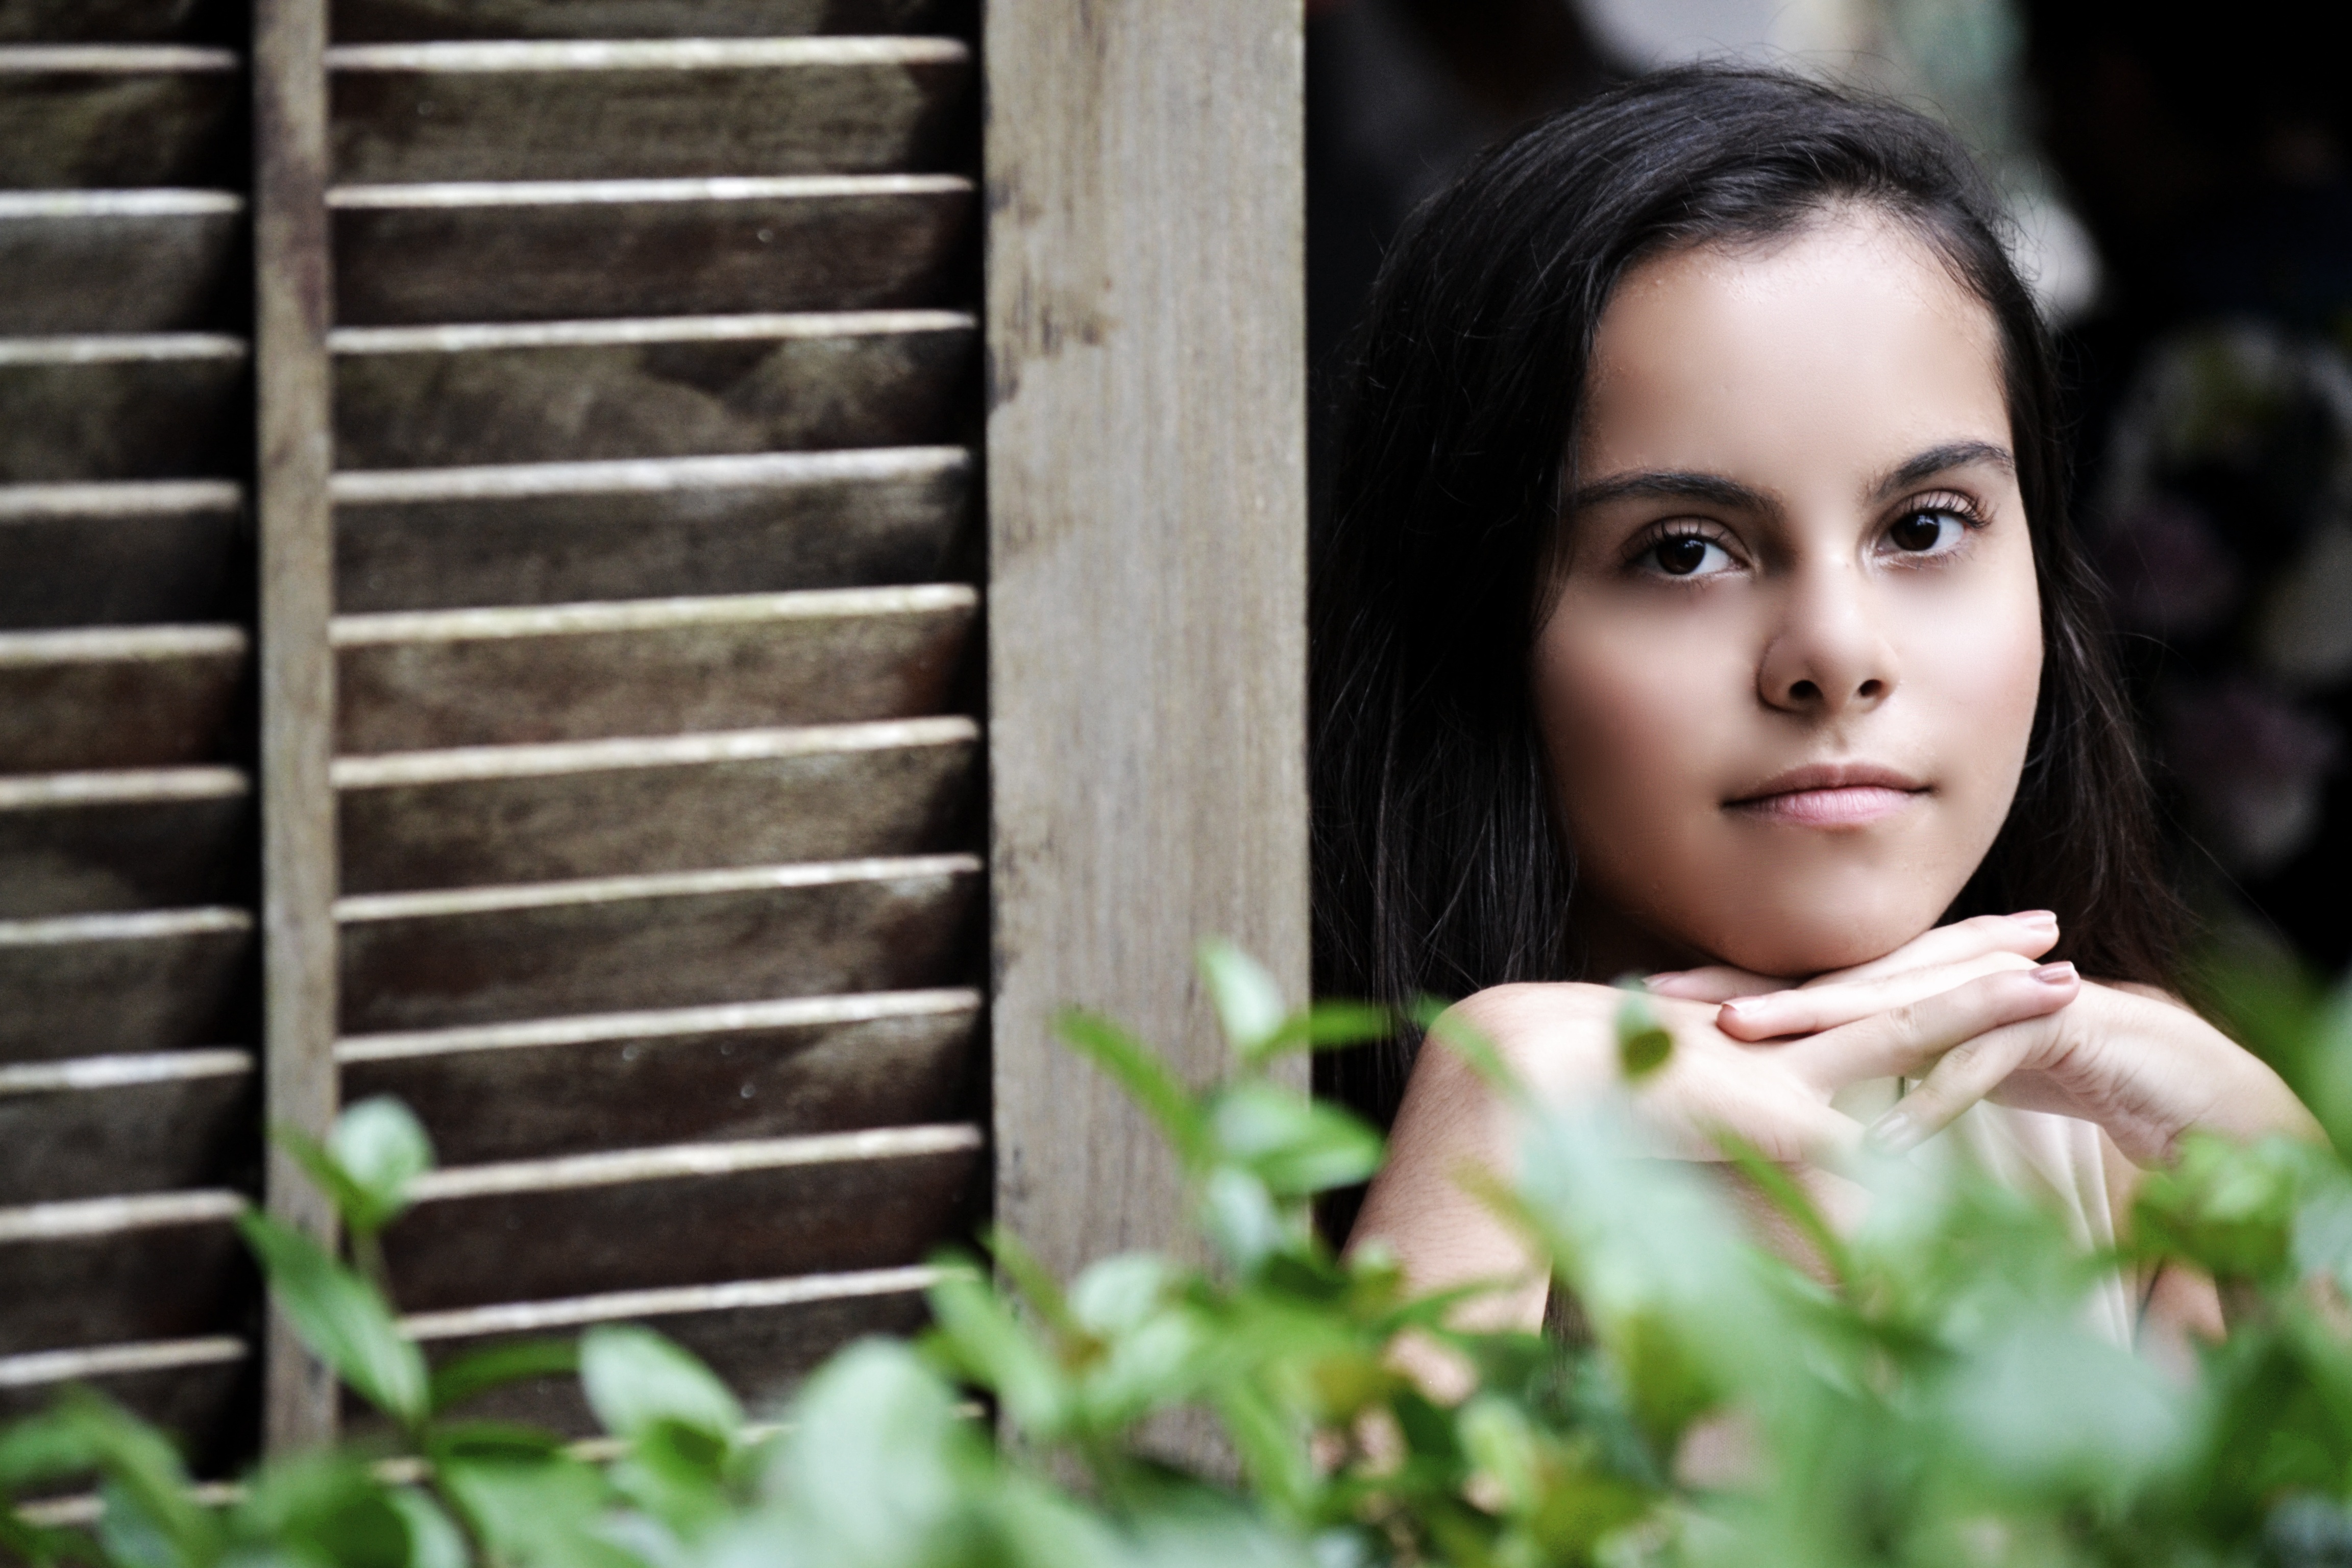
person, girl, woman, photography, flower, window, looking, female, brunette, portrait, model, young, green, youth, child, fashion, face, dress, happy, eye, photograph, skin, beauty, attractive, photo shoot, portrait photography